Buri Wolio

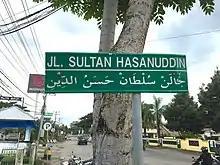
A dual-language street sign, Jl. Sultan Hasanuddin, in Baubau, written in both the Indonesian language and Buri Wolio

Buri Wolio (Wolio: ) is an Arabic script modified to write Wolio, a language spoken in and around Baubau, the capital of Buton, Southeast Sulawesi, Indonesia. Generally, this script is same with Jawi script, except in Buri Wolio, vowel sounds are symbolized. This script has 35 letters, 28 letters from Arabic alphabet and 7 additional letters similar to those in Jawi script to represent sounds not found in Arabic. Of these, 22 are used for writing of Wolio language, while 13 are reserved for writing loanwords of Arabic (and European) origin.